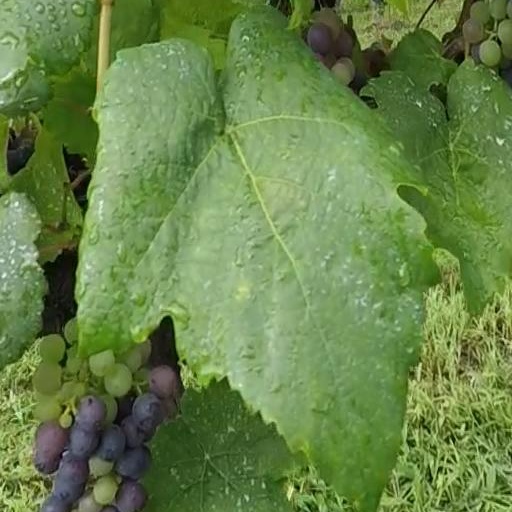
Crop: grape